Court of Fives

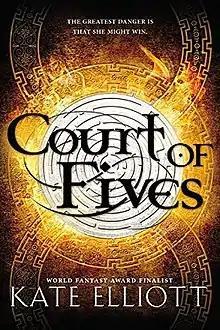

Court of Fives is the first high fantasy book in the "Court of Fives" series by Kate Elliott. It was released on August 18, 2015.